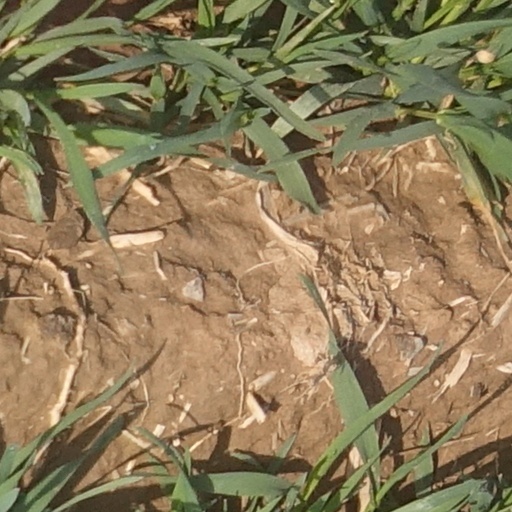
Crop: wheat